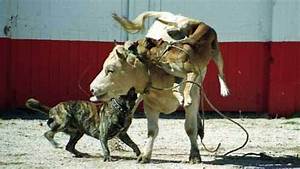
Label: dog